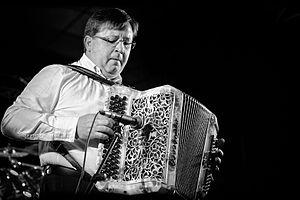
Éric Bouvelle à Cany-Barville (76) en 2015
Éric Bouvelle est un accordéoniste français.